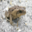
Label: frog